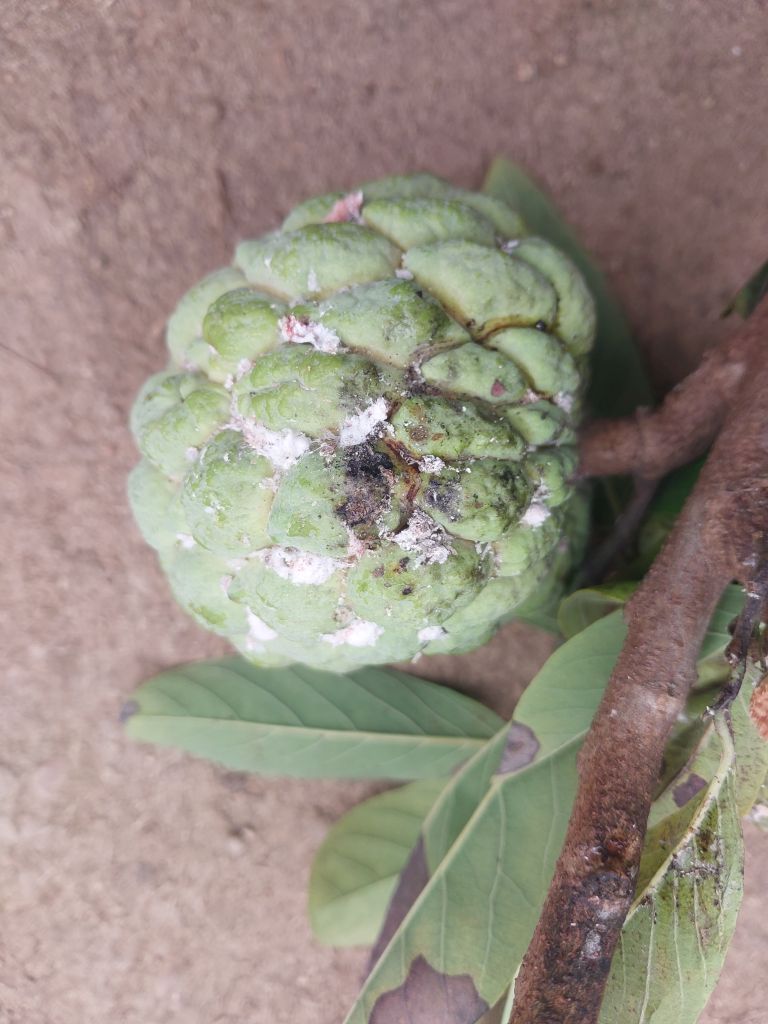
Disease label: Leaf spot on fruit